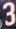
Number: 3